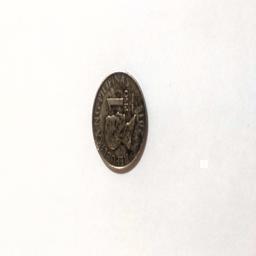
Label: 1_Old_Front